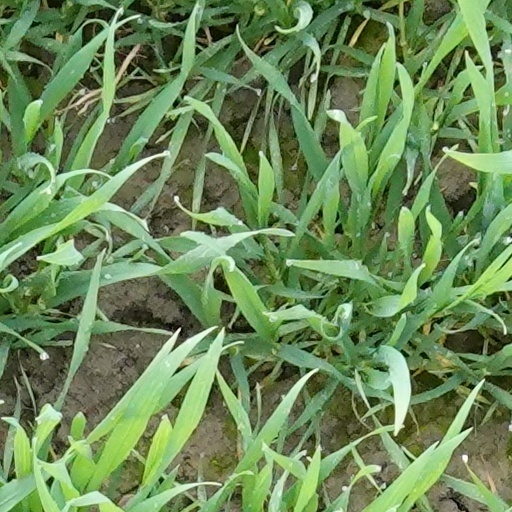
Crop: wheat